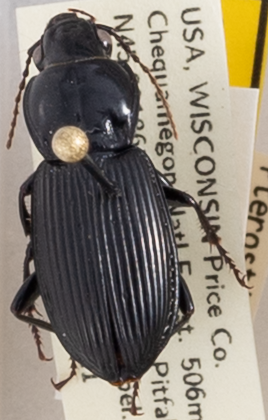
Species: Pterostichus novus
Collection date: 2019-06-11
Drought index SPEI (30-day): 0.904
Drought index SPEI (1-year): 2.09
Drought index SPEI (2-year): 1.594